Hugh O'Neil

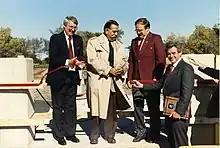
Hugh O'Neil (left) as Tourism Minister in Belleville, 1987

He was elected to the Ontario legislature in the 1975 provincial election, defeating the Progressive Conservative candidate by 659 votes in the eastern Ontario riding of Quinte. He was re-elected by a much greater margin in the 1977 provincial election, and in the elections of 1981, 1985, 1987, and 1990.